Puerto Rico campaign

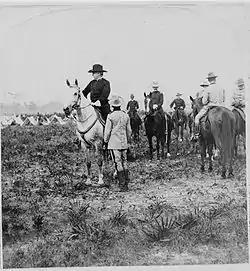
General Nelson Miles and other soldiers on horseback in Puerto Rico

On July 25, General Miles, 1,300 infantry soldiers of the 3,300 total that were assigned for the initial invasion and a convoy of ships, under the command of naval captain Francis J. Higginson of arrived at Guánica Bay. The following Navy ships and Army troopships were part of the convoy: USS "Yale" with Generals Miles and George A. Garretson embarked, carrying General Guy V. Henry, , , , and the U.S. Army transports "Lampasas", "Unionist", "Stillwater" and "Specialist". Two captured Spanish ships, "Nueces" and "Rita" that had been confiscated by USS "Yale" as war prizes were also used.